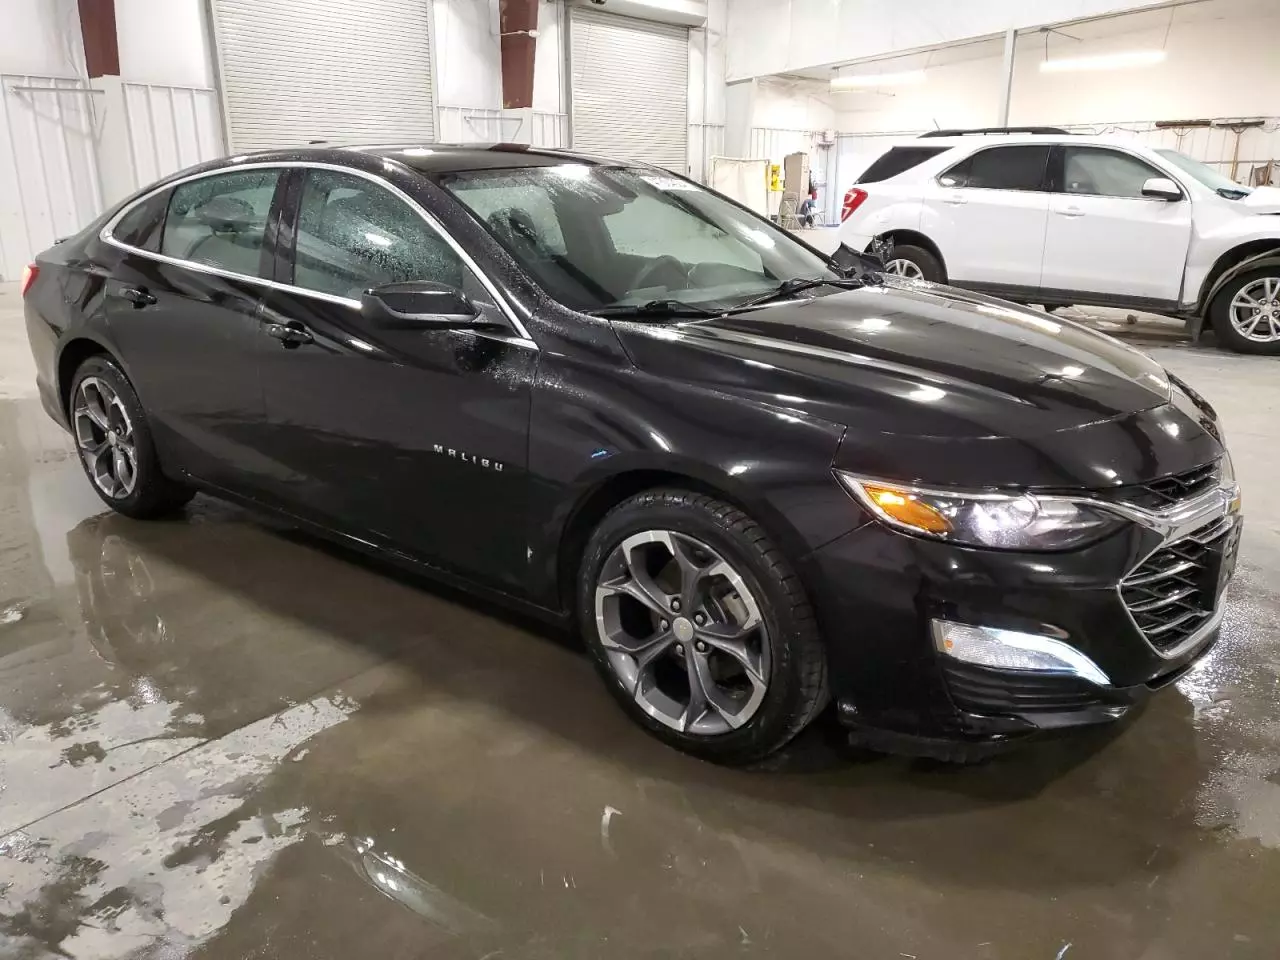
Aucun dommage détecté.
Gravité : aucun